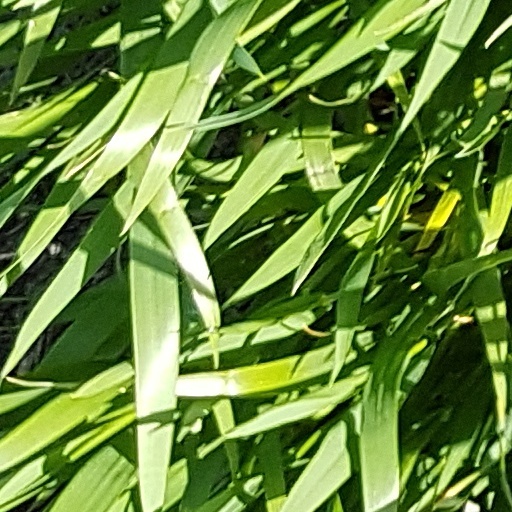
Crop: wheat